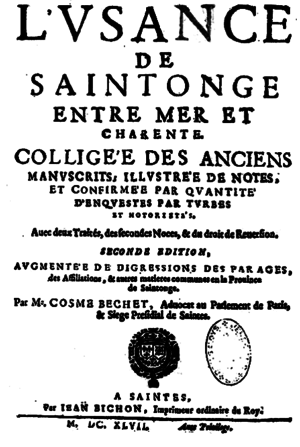
L'usance de Saintonge entre mer et Charente, 2e édition, Saintes, 1647.
Cosme Béchet est un juriste français de Saintonge.